The Crucible

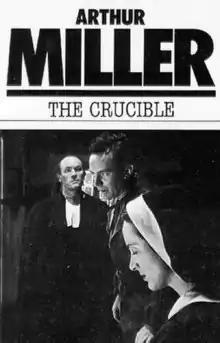

The Crucible is a 1953 play by the American playwright Arthur Miller. It is a dramatized and partially fictionalized story of the Salem witch trials that took place in the Province of Massachusetts Bay from 1692 to 1693. Miller wrote the play as an allegory for McCarthyism, when the United States government persecuted people accused of being communists. Miller was later questioned by the House of Representatives' Committee on Un-American Activities in 1956 and convicted of contempt of Congress for refusing to identify others present at meetings he had attended.